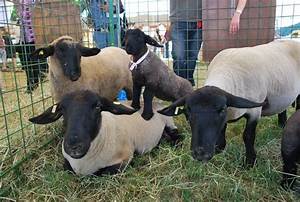
Label: pecora